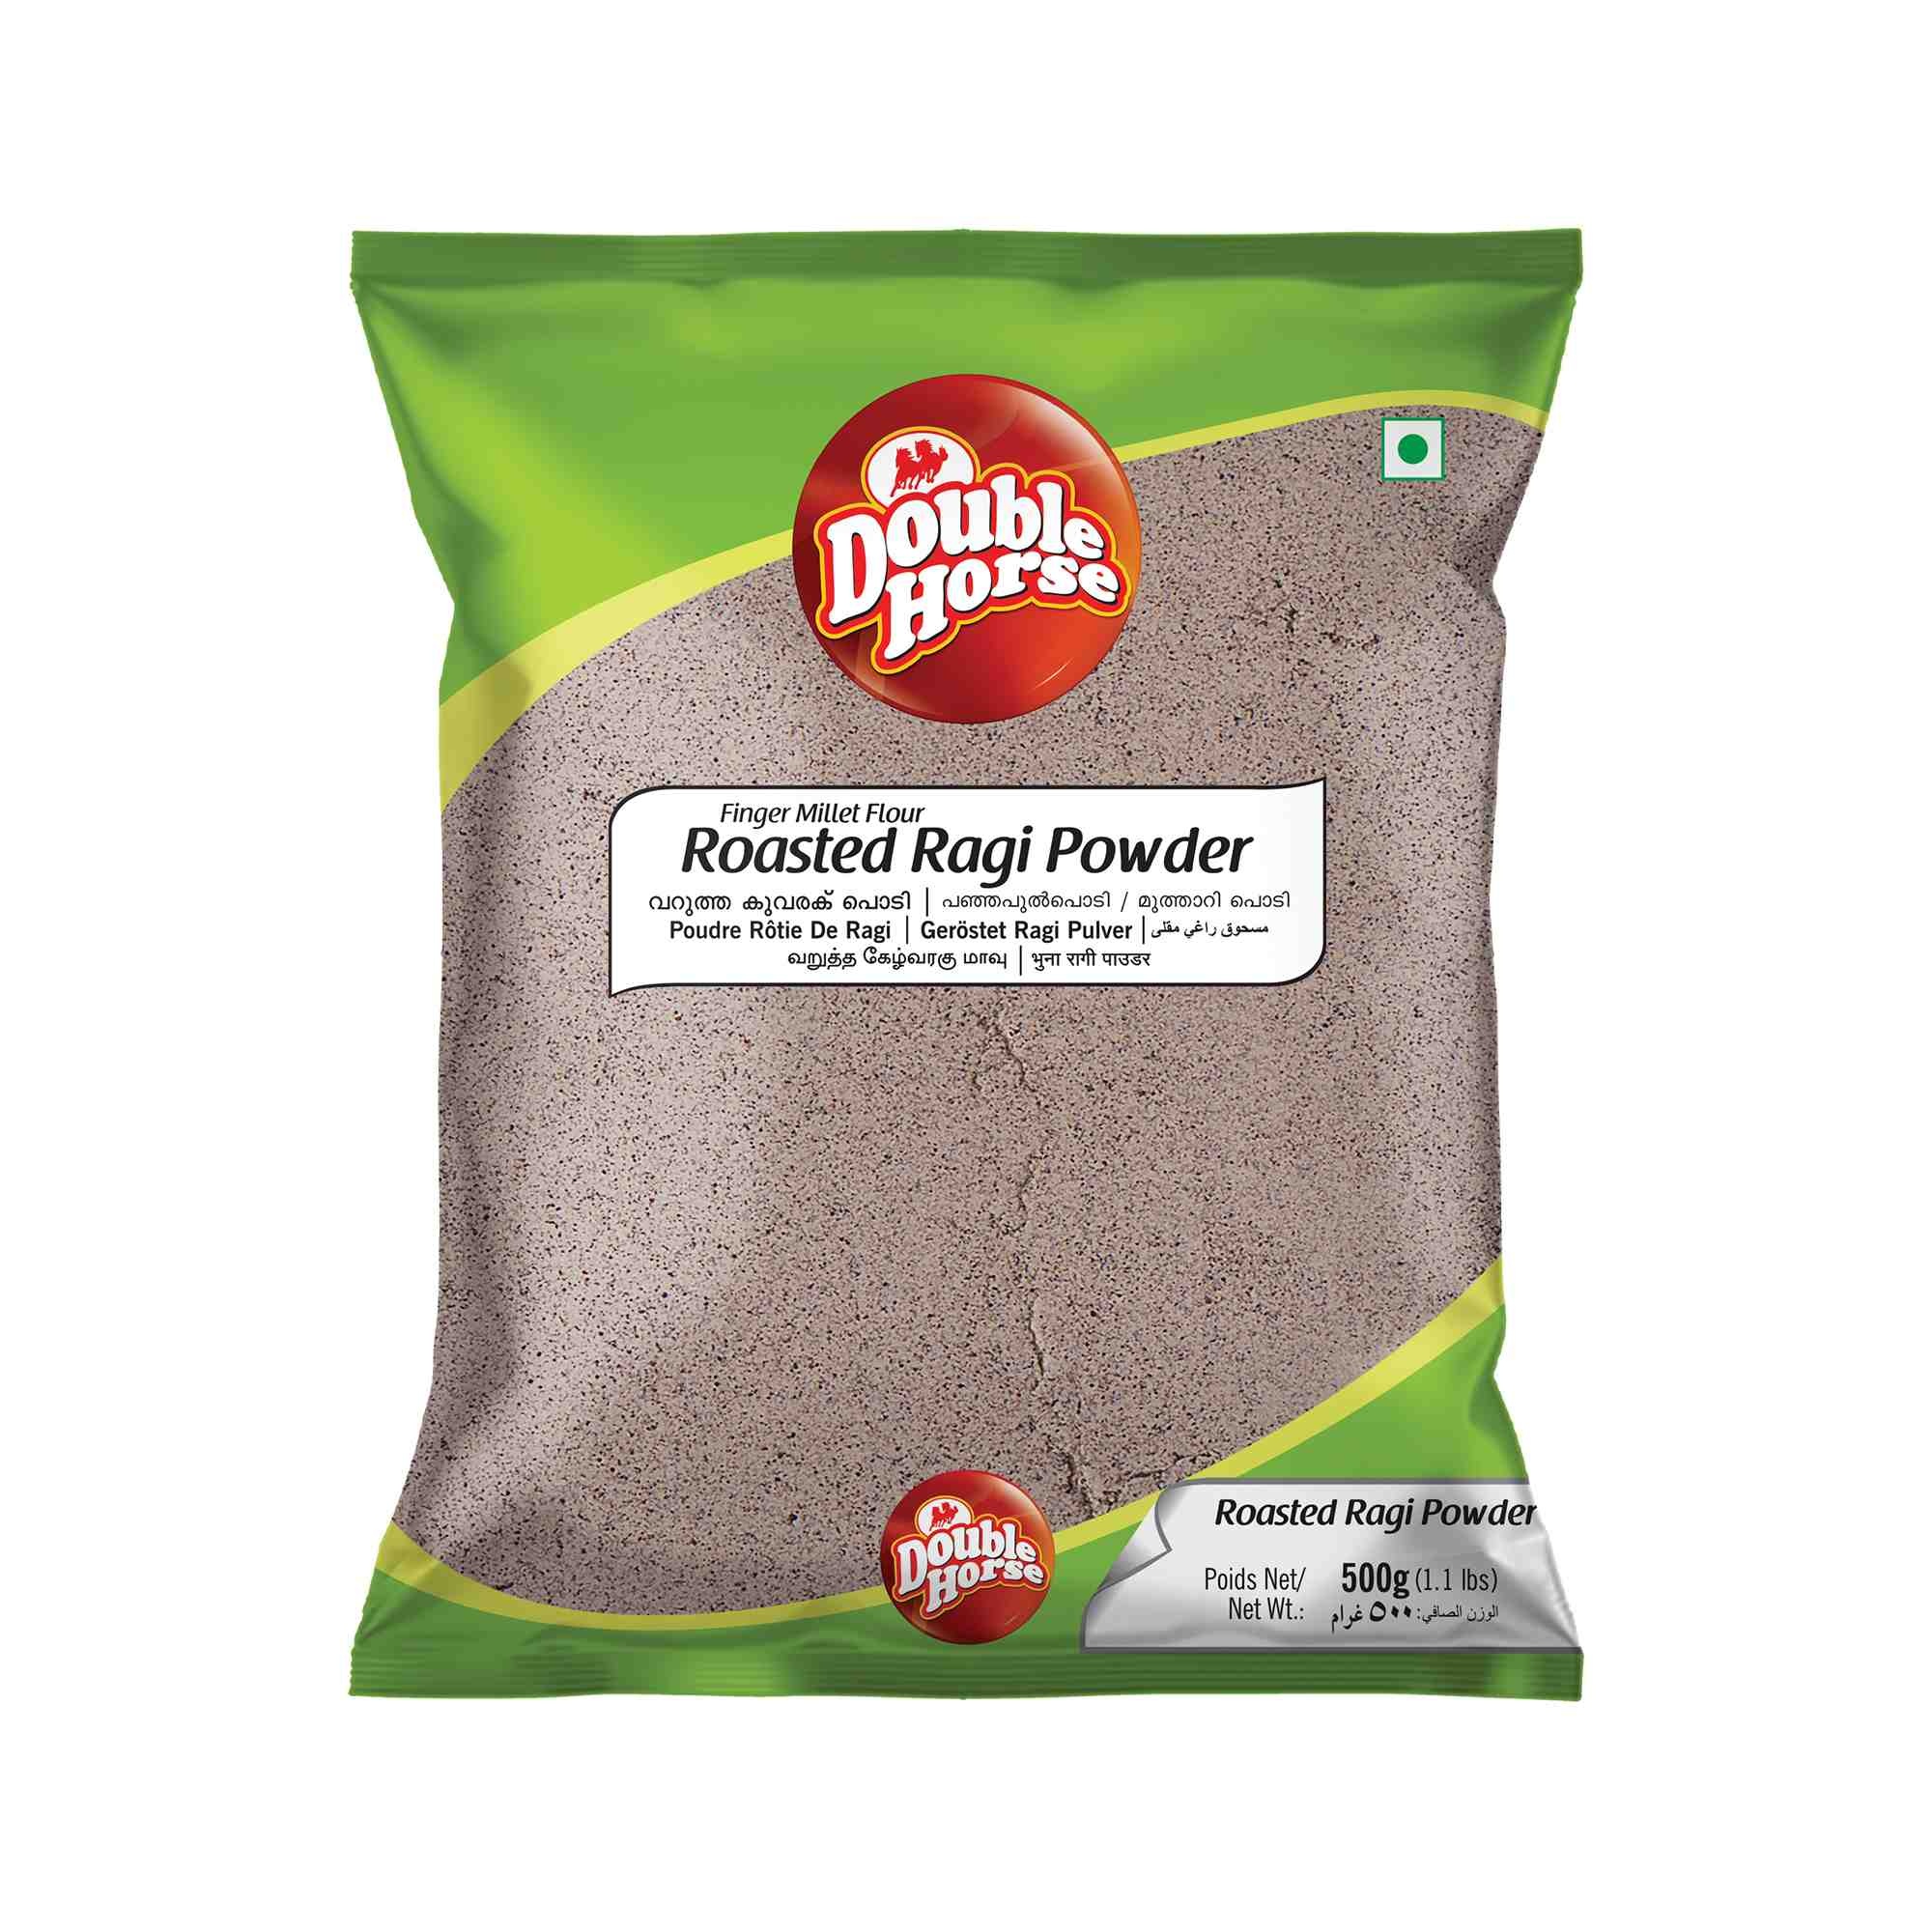
Double horse Roasted Ragi Powder 500 G
Brand: checked
Category: Food, Beverages & Tobacco > Food Items > Cooking & Baking Ingredients